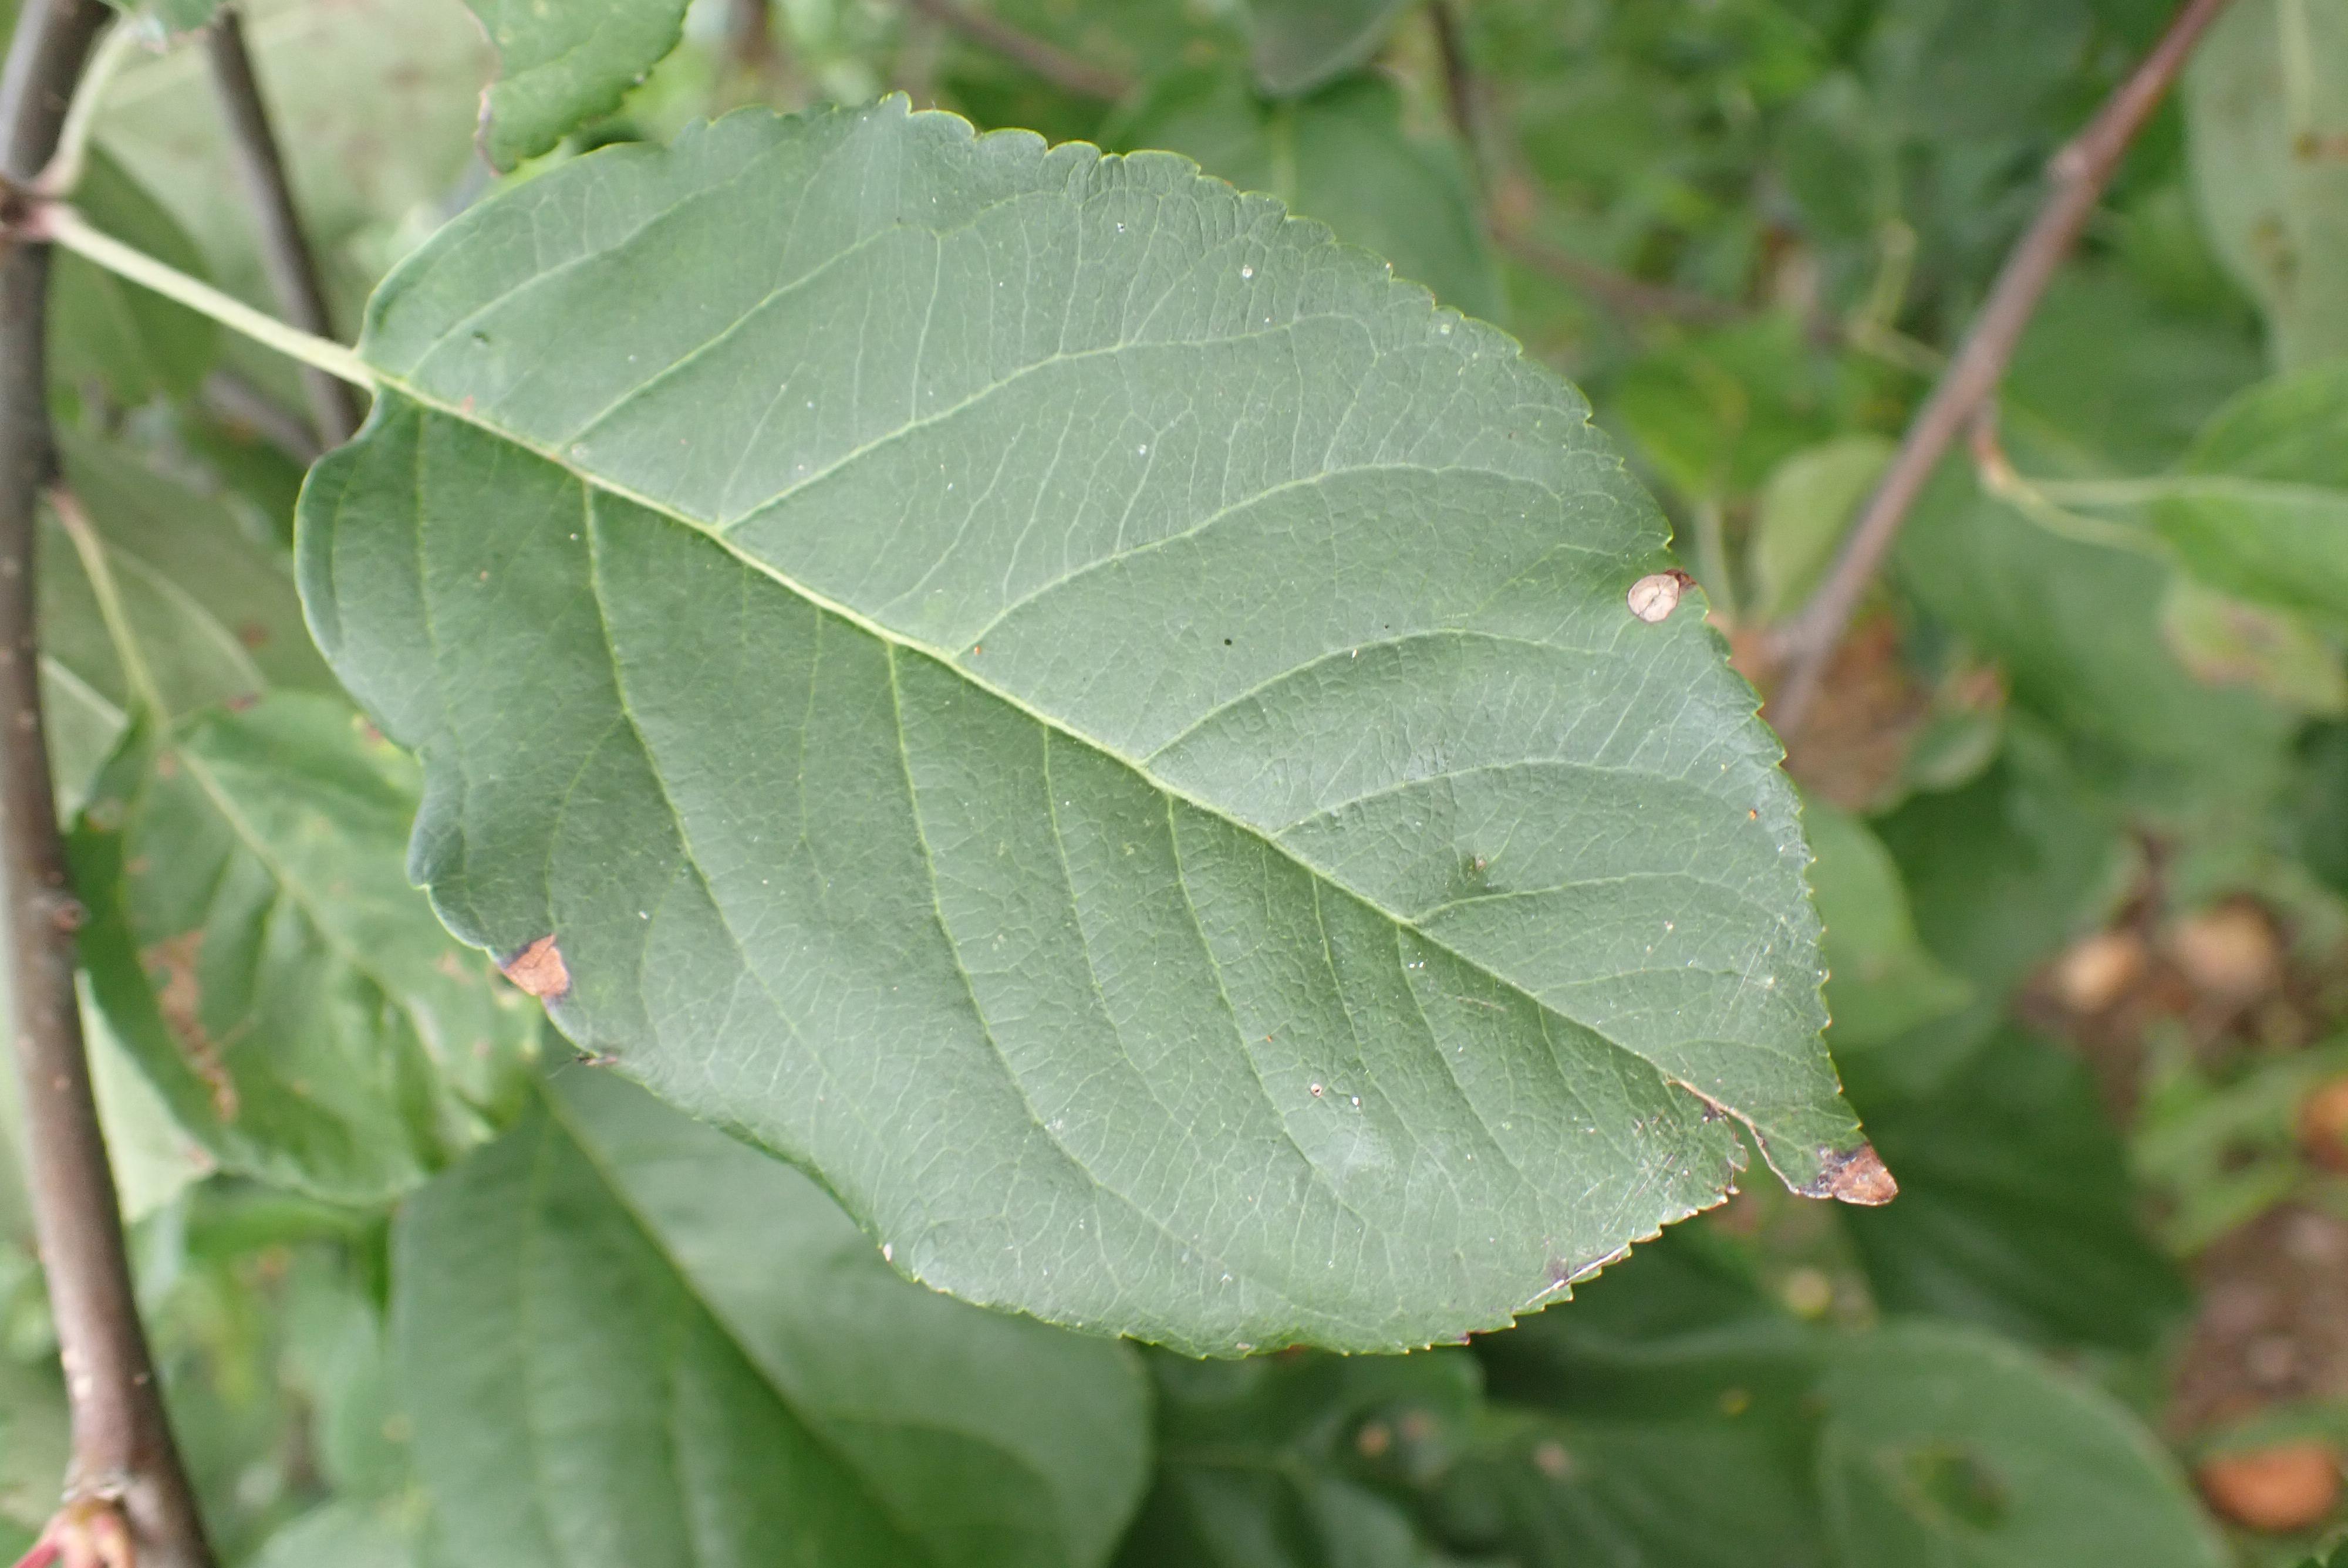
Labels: frog_eye_leaf_spot